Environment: real
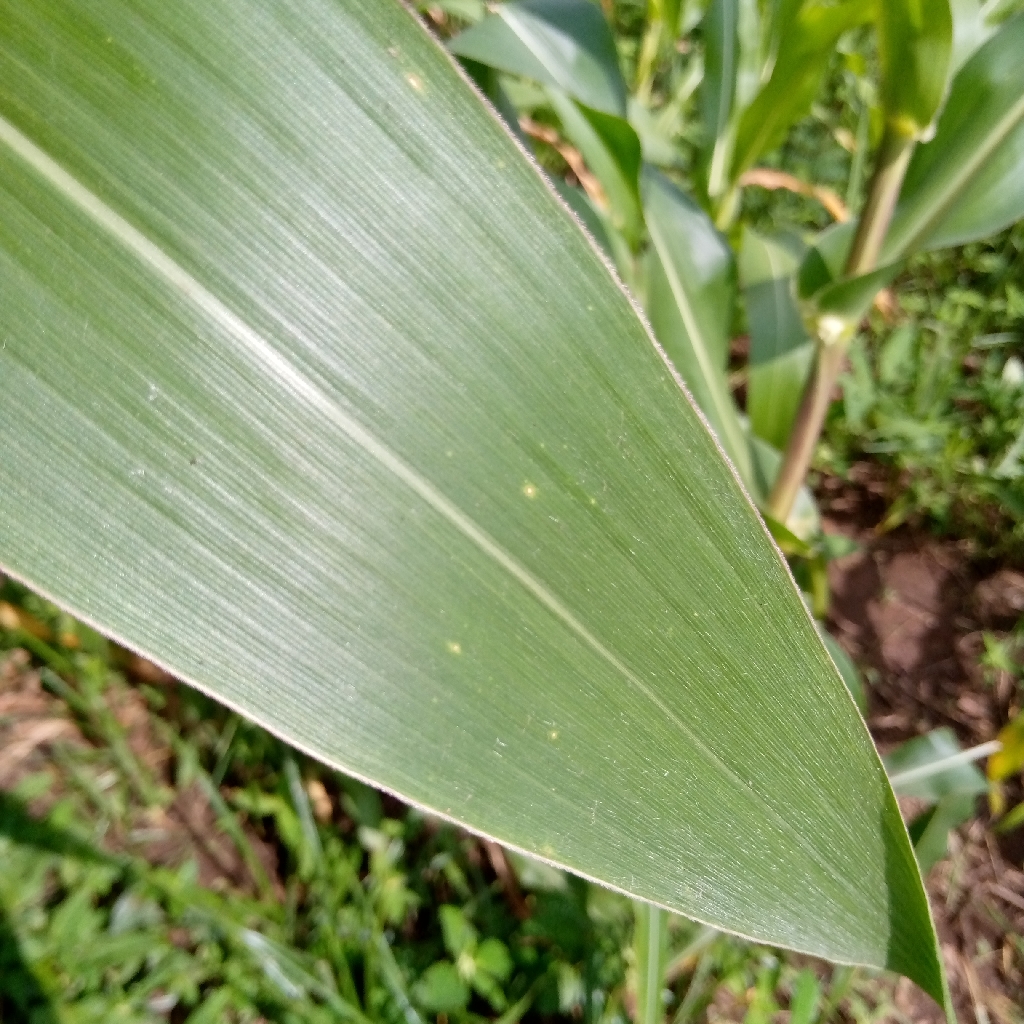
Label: healthy